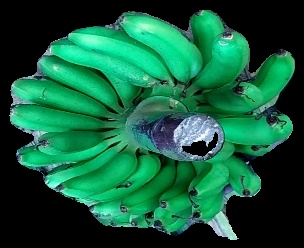
Variety: rasbale
Grade: grade1